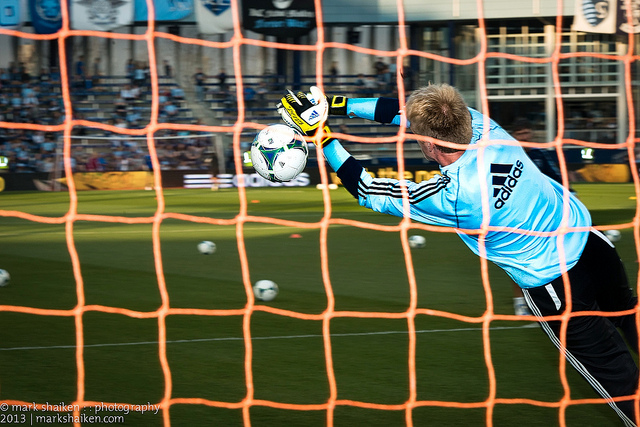
người thủ môn đang tập luyện bắt bóng trên sân cỏ